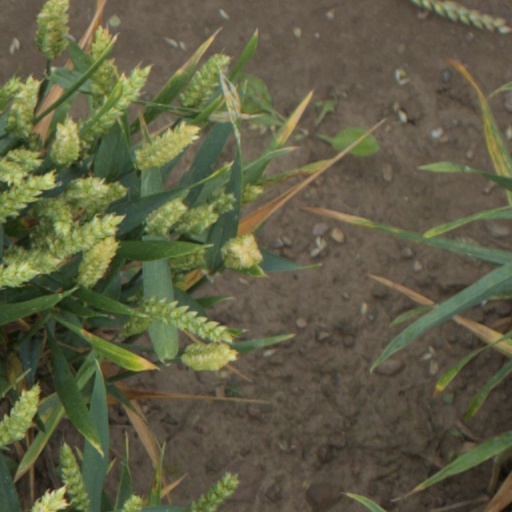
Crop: wheat